Carlos Henrique de Brito Cruz

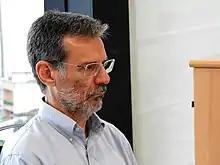

Carlos Henrique de Brito Cruz, born in Rio de Janeiro on July 19, 1956, is one of Brazil's most noted physicists and a member of the Brazilian Academy of Sciences. The scientific director of the São Paulo Research Foundation (FAPESP) and a full professor of quantum electronics at the Gleb Wataghin Physics Institute at the State University of Campinas (UNICAMP), Brito Cruz is engaged in research in which he uses femtosecond lasers to study ultrafast phenomena.